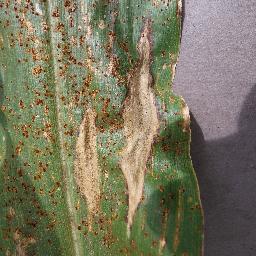
Label: Corn___Northern_Leaf_Blight